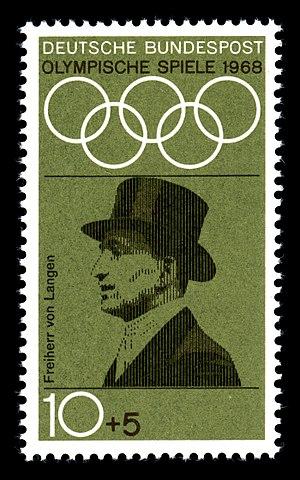
Les épreuves d'équitation aux Jeux olympiques d'été de 1928 à Amsterdam incluaient le concours complet, le saut d'obstacles et le dressage. Pour la première fois, ces trois disciplines disposent d'un classement en individuel et par équipe, ce qui est encore le cas aujourd'hui aux jeux olympiques d'été.